Acton Institute

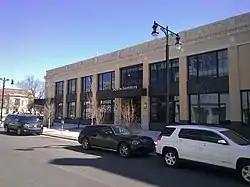
Acton Institute in Grand Rapids, Michigan

The Acton Institute for the Study of Religion and Liberty is an American conservative and libertarian think tank in Grand Rapids, Michigan, with an office in Rome. Its stated mission is "to promote a free and virtuous society characterized by individual liberty and sustained by religious principles". Its work supports free market economic policy framed within Judeo-Christian morality. Acton Institute also organizes seminars "to educate religious leaders of all denominations, business executives, entrepreneurs, university professors, and academic researchers in economics principles".